List of Hogan's Heroes characters

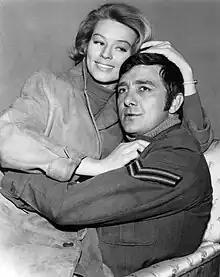
Richard Dawson as Newkirk alongside guest star Ulla Strömstedt

Royal Air Force Corporal Peter Newkirk (portrayed by Richard Dawson) had been a magician in civilian life. He uses his skills as a pick-pocket, forger, lock picker, and safe cracker on many occasions, particularly to forge Klink's signature or open the safe in Klink's office. As a card sharp, Newkirk gambles with Schultz to learn secret information. He is also a skilled tailor, in charge of making or altering uniforms, civilian clothes, and other disguises as needed for missions or for prisoners to move out of Germany. He is often teamed with Carter in operations, and sometimes quarrels with LeBeau over English and French cultural differences.